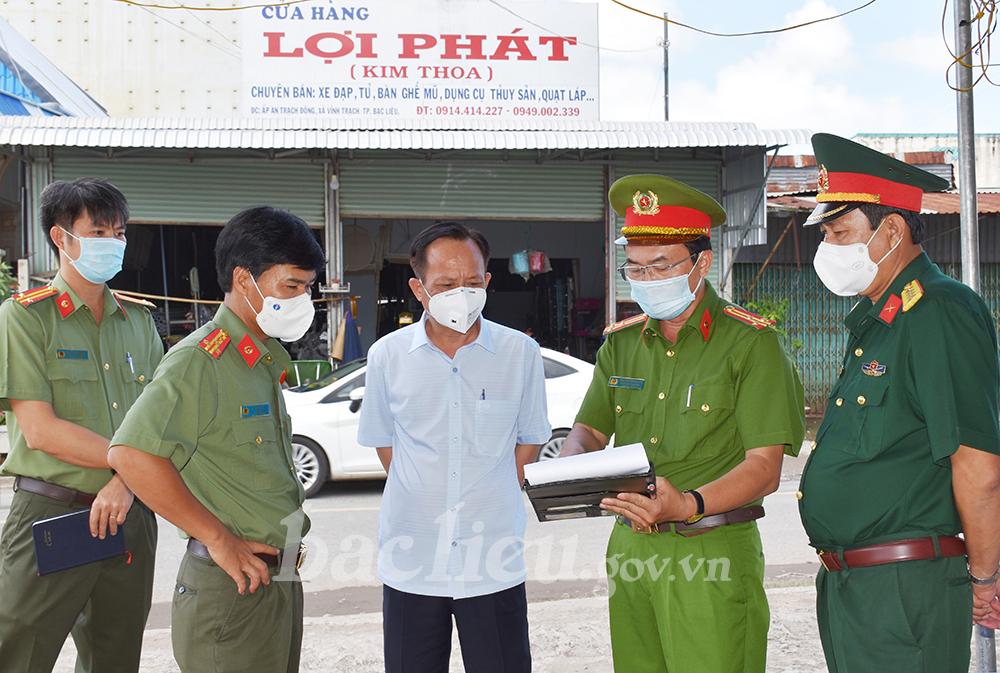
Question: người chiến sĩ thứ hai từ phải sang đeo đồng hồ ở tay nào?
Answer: tay trái